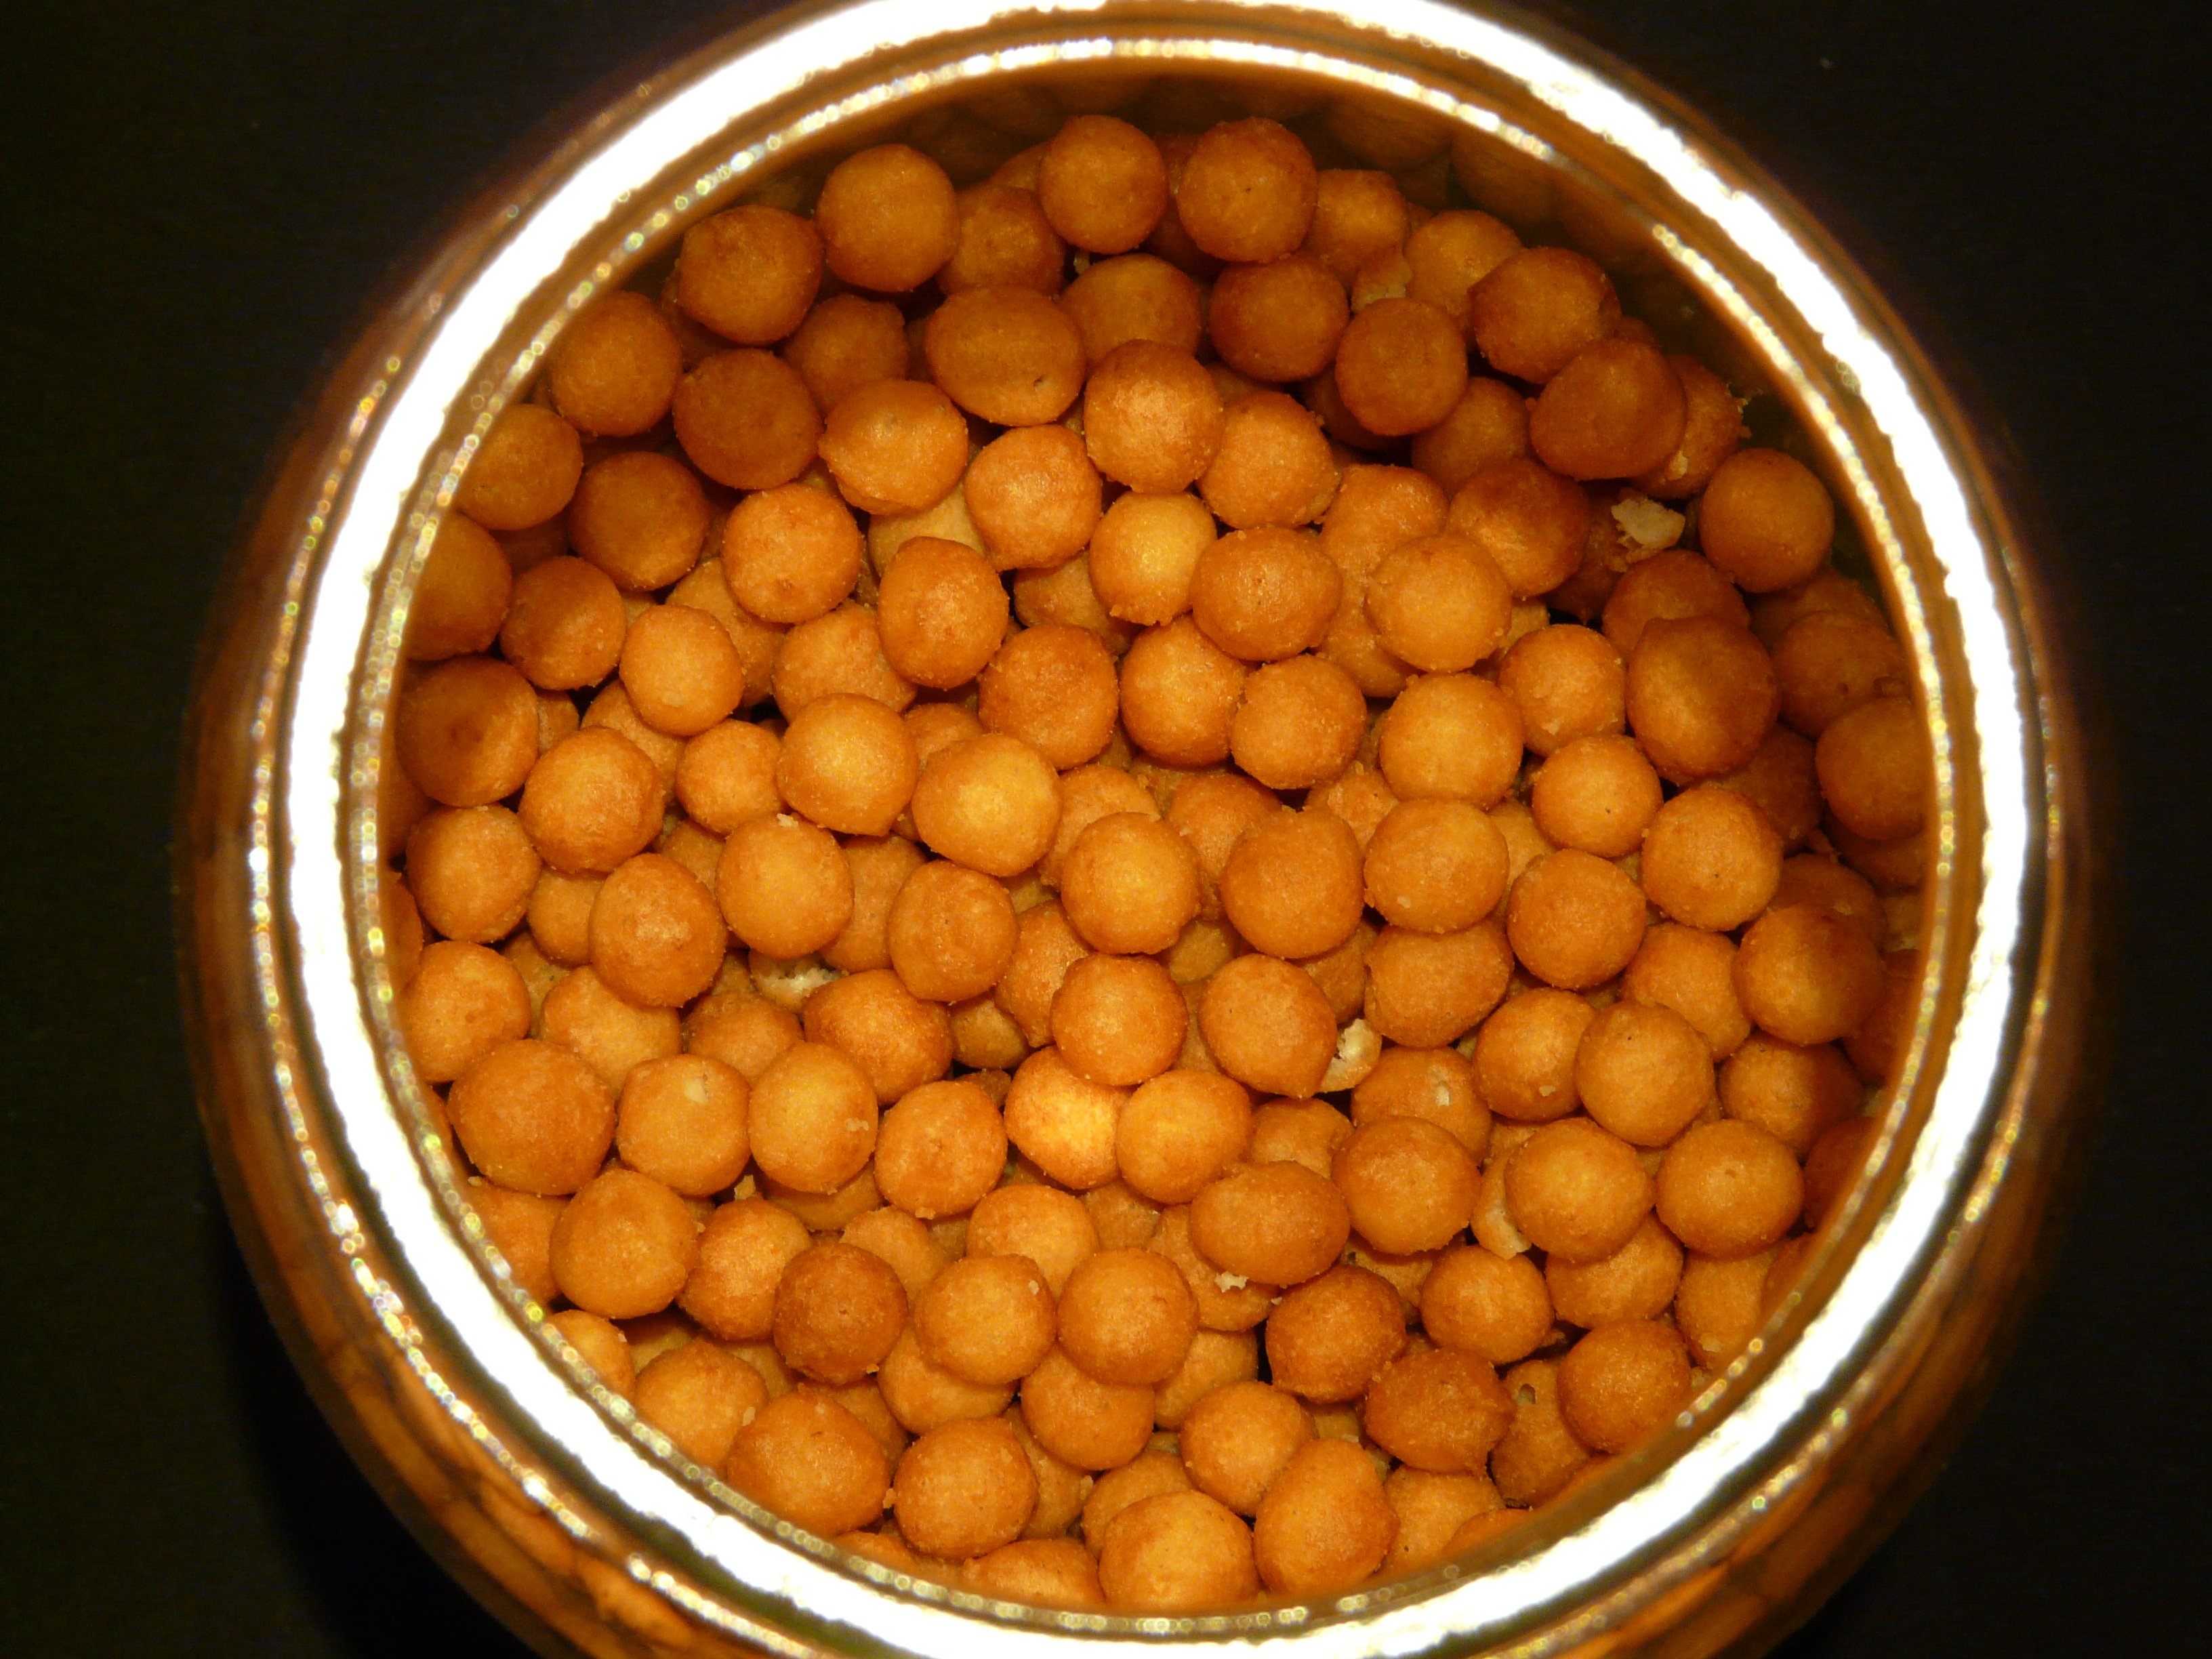
plant, fruit, glass, dish, food, produce, vegetable, crop, agriculture, eat, soup, broth, flowering plant, chana masala, land plant, indian cuisine, chickpea, back pea, soup bubbled